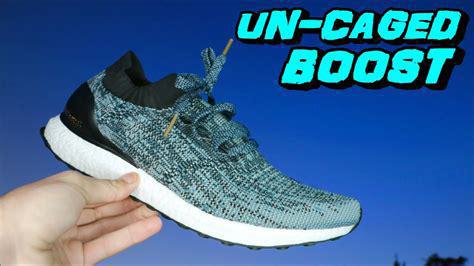
Brand: Adidas
Model: Ultraboost Uncaged